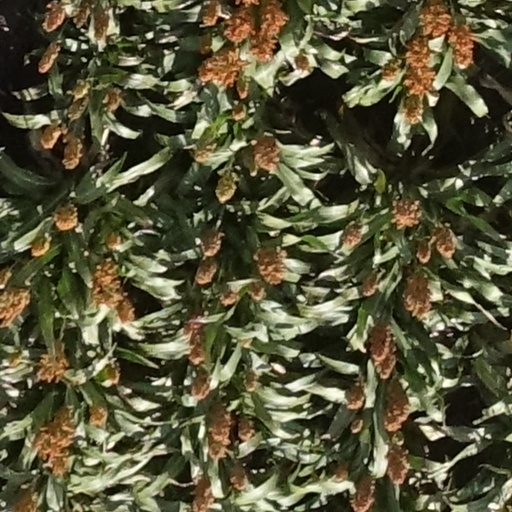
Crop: sorghum